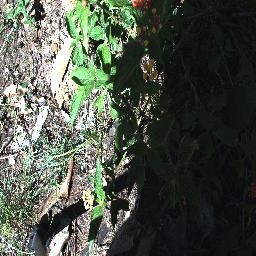
Label: lantana